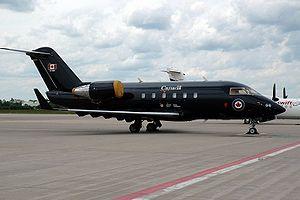
Plusieurs pays possèdent un ou plusieurs avions spéciaux pour le transport de leur chef de l'État, chef de gouvernement ou des membres du gouvernement. Le plus connu d'entre eux est Air Force One, utilisé par le président des États-Unis et géré par l'US Air Force.